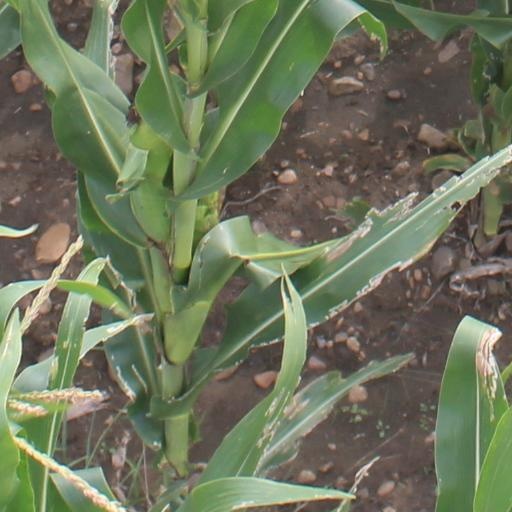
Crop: maize; corn